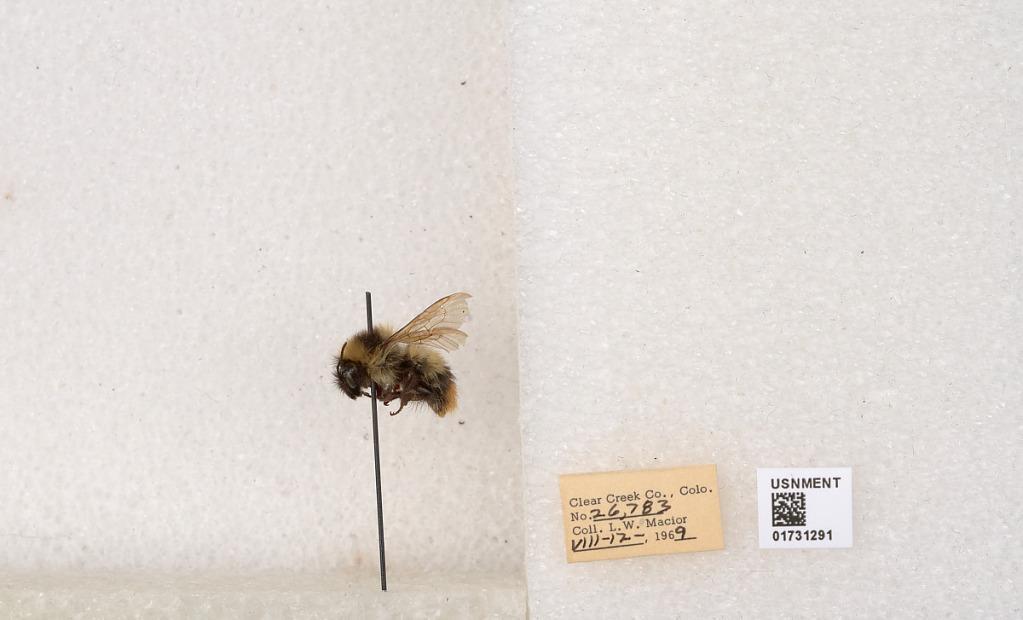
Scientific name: Bombus kirbyellus
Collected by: L. Macior
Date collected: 1969-8-12
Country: United States
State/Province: Colorado
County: Clear Creek
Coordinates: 39.6891, -105.644